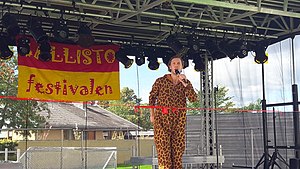
Callisto Festivalen
Callisto Festivalen 2017. Konferencier Kalle Perlmutter.
Callisto Festivals faste konferencier, Kalle Perlmutter, 2017
Callisto Festivalen er en børnefestival på Vestegnen. Børnefestivalen kalder sig Danmarks mindste festival og indeholder børnekultur og underholdning for de mindste børn.